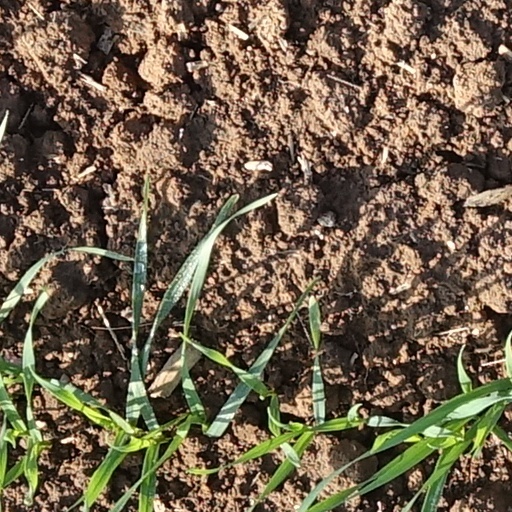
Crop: wheat